Transportation in St. Louis

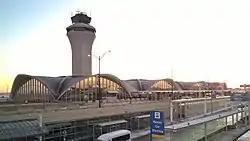
The Minoru Yamasaki designed Terminal 1 at St. Louis-Lambert International Airport

Local bus service in the greater St. Louis region is provided by MetroBus and Madison County Transit. MetroBus has 44 routes connecting destinations in the city of St. Louis and St. Louis County in addition to 14 routes connecting destinations in St. Clair County, Illinois. Madison County Transit has 17 local routes connecting destinations across Madison County, Illinois and 6 regional routes that provide service to the Emerson Park Transit Center in St. Clair County or downtown St. Louis.